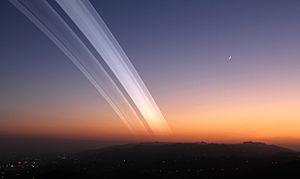
Un anneau planétaire, ou simplement anneau, est une région en forme de disque mince se situant autour d'une planète, d'une planète naine, d'un petit corps ou même d'un satellite naturel et formé principalement de poussières et de petites particules diverses.